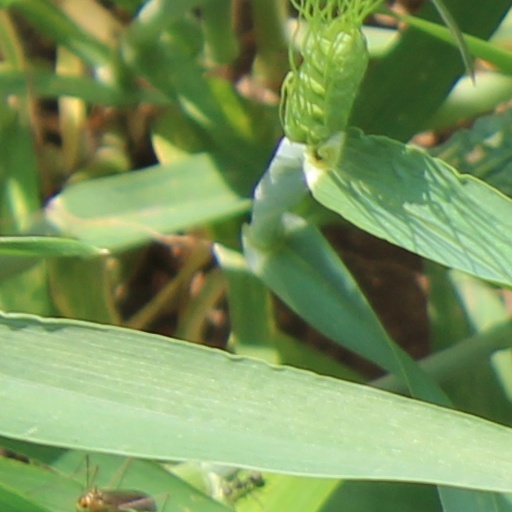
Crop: wheat